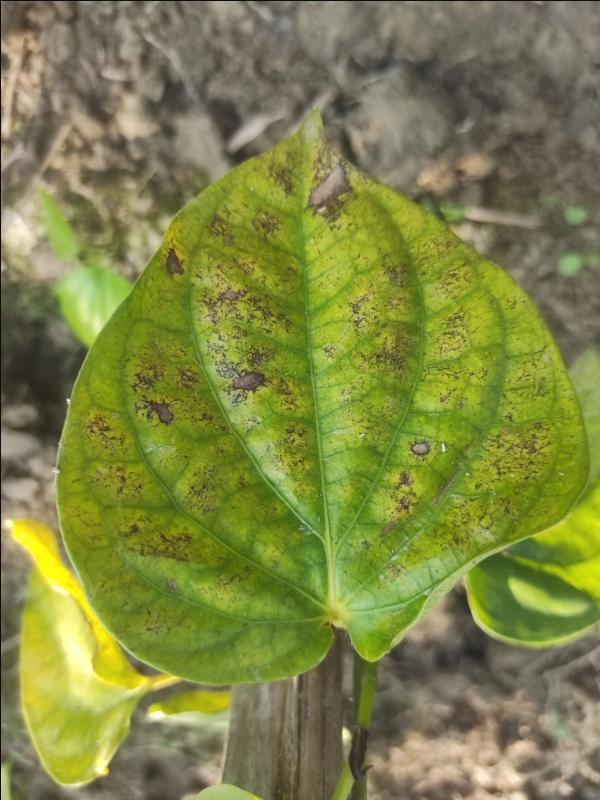
Label: Fungal_Brown_Spot_Disease